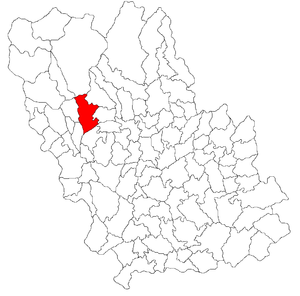
Brebu est une commune roumaine du județ de Prahova, dans la région historique de Valachie et dans la région de développement du Sud.